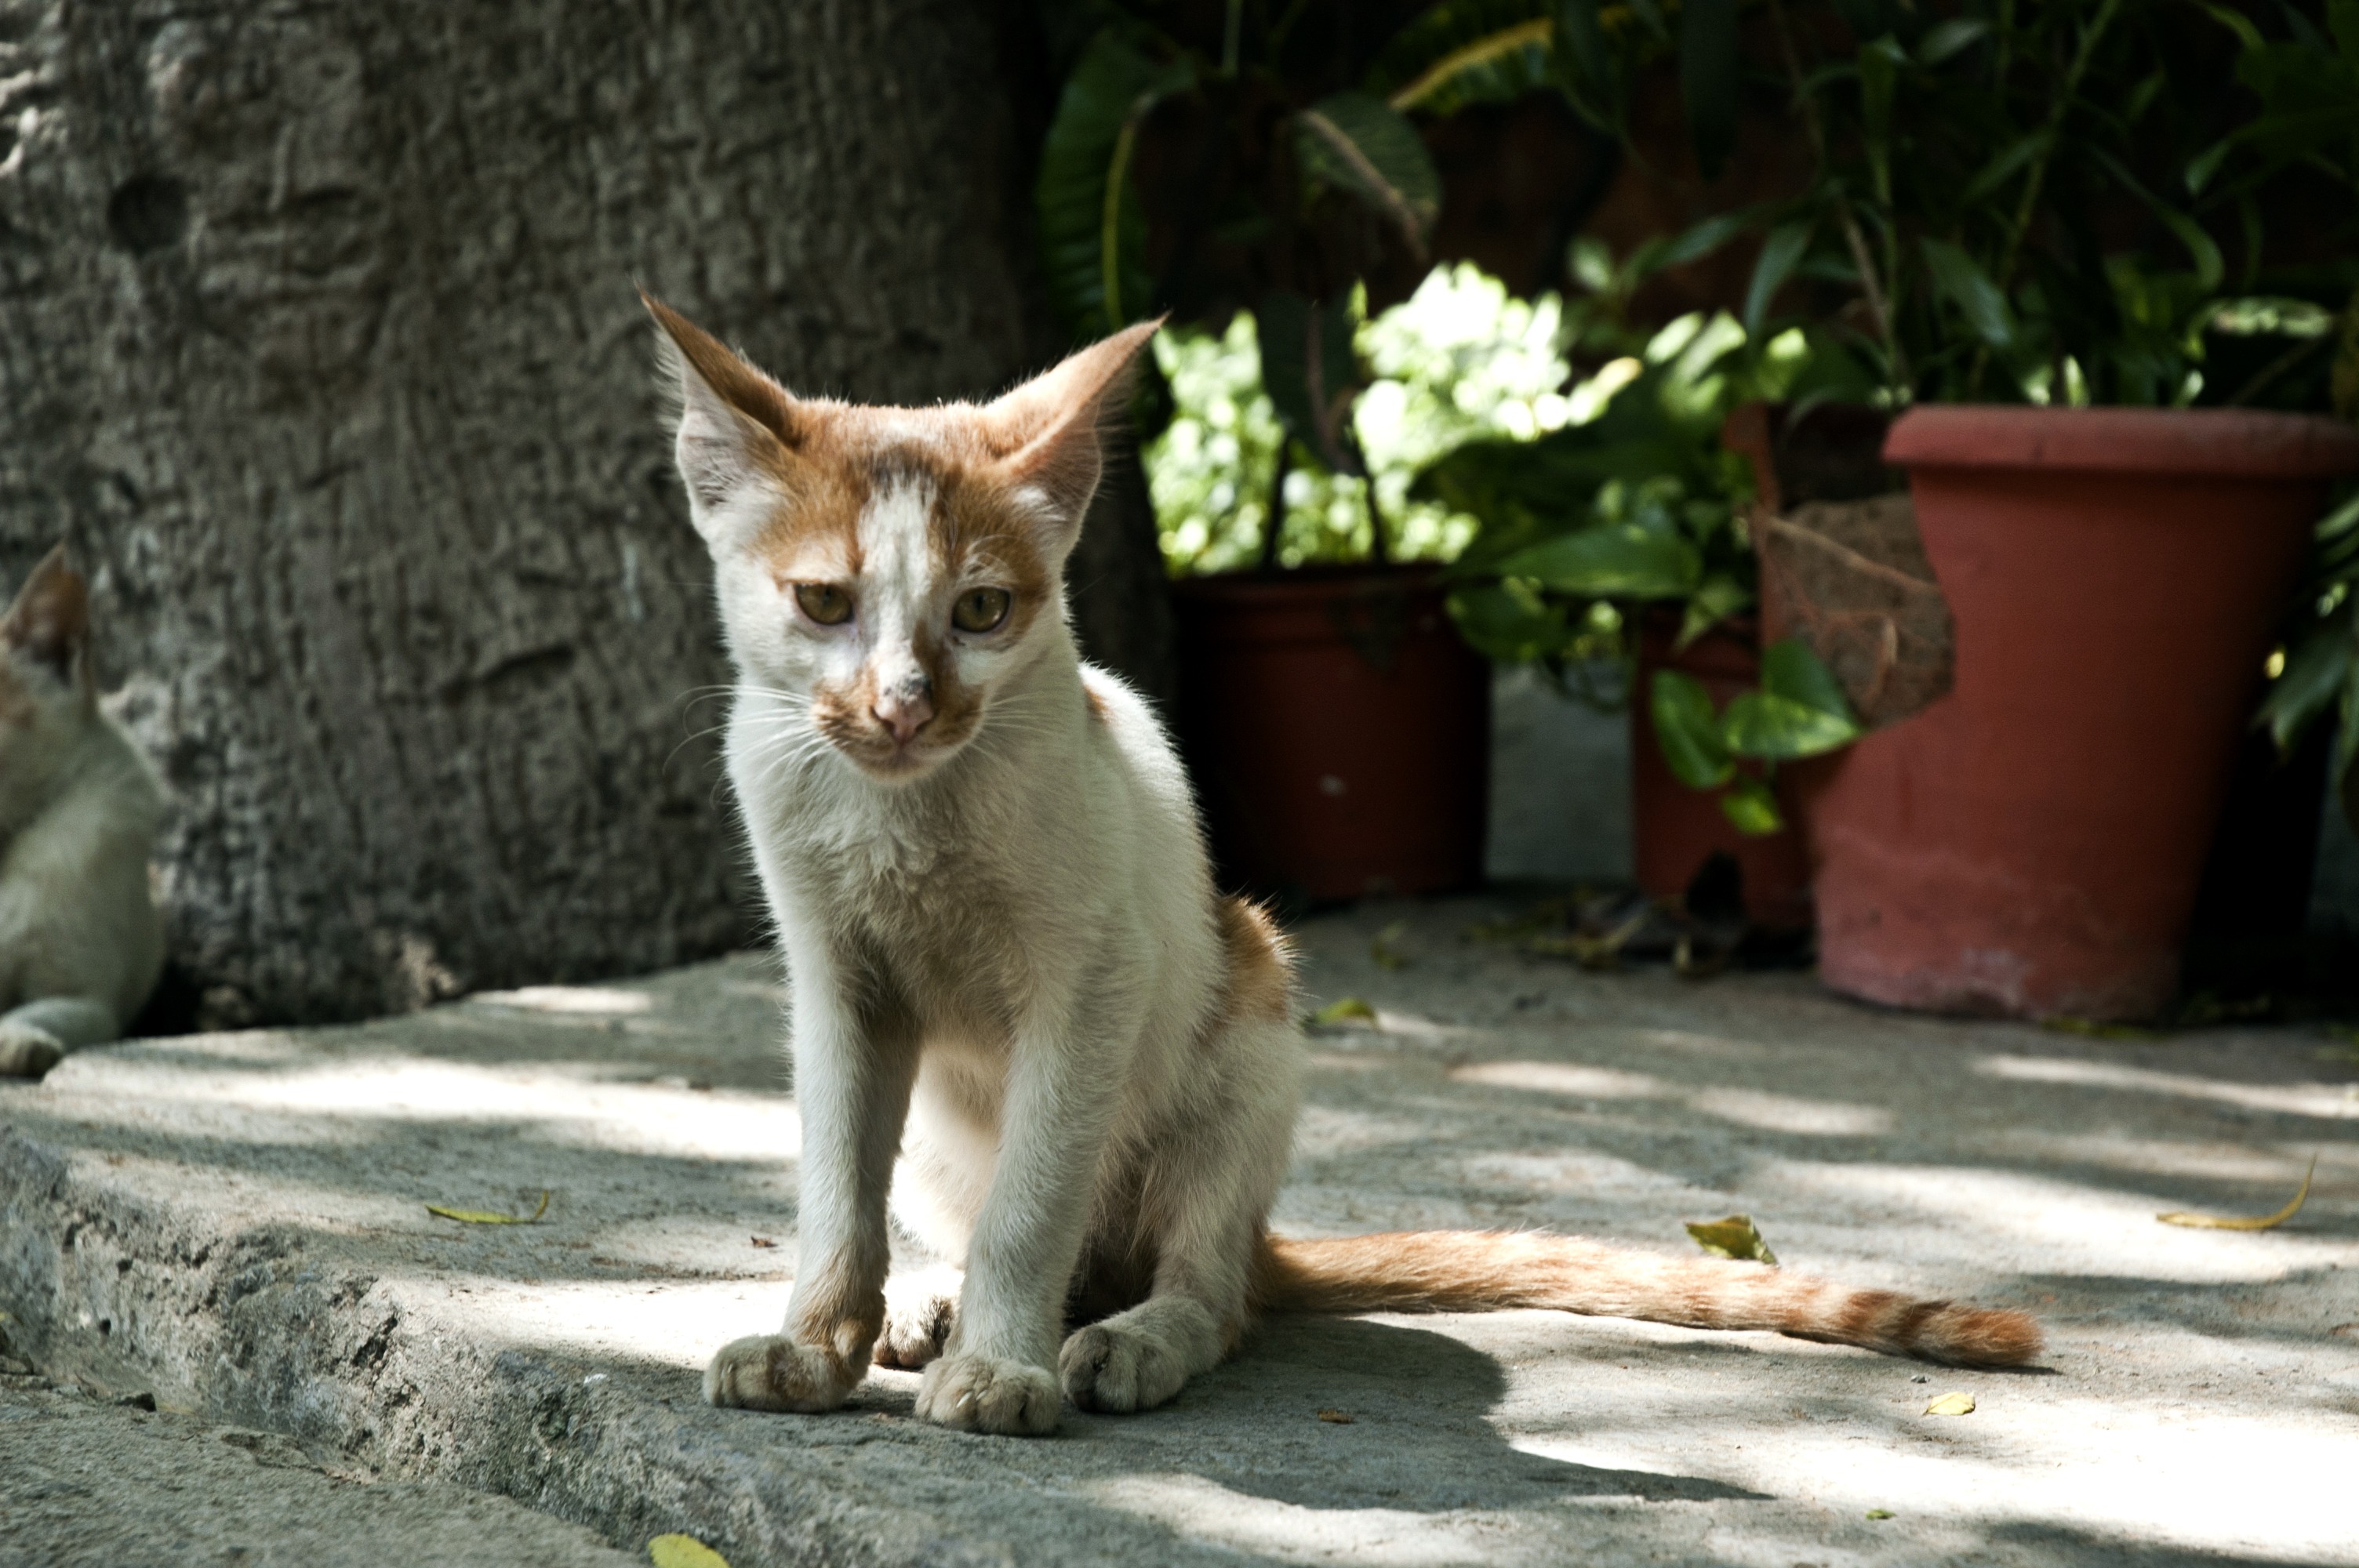
white, sunlight, kitten, cat, sitting, small, brown, mammal, fauna, outside, cats, whiskers, background, animals, bright, furry, tiny, mammals, vertebrate, day, domestic, gardens, thin, singapura, puma, wild cat, furs, small to medium sized cats, cat like mammal, plnts